Betty Wright

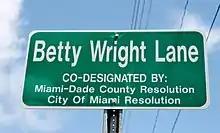
Betty Wright Lane in Miami

About a year later, Wright released her signature song "Clean Up Woman", written by Clarence Reid and Willie Clarke and recorded when she was 17. The record reached number two on the R&B charts, where it stayed for eight weeks. It crossed over to the pop charts, peaking at number six and staying on the "Billboard" Hot 100 for 14 weeks. It eventually sold over 1 million copies and was certified gold on December 30, 1971, nine days after the singer turned 18. Wright struggled with a successful follow-up until 1972 when the single "Baby Sitter" (one of Wright's first compositions) reached the top 50 of the Hot 100 and peaked at number six on the R&B charts. Another hit that emerged during this early period was 1973's "Let Me Be Your Lovemaker", which peaked at number 55 on the Hot 100 and number 10 on the R&B chart. It was the first instance (after "Baby Sitter") where Wright showed off her powerful whistle register vocals. Another successful composition was the proto-disco number "Where is the Love?" (co-written by Wright, with producers Harry Wayne Casey and Richard Finch, from KC & The Sunshine Band). This peaked at number 15 on the R&B chart, number-two on the dance charts and crossed over to the UK, peaking at #25, leading Wright to perform overseas. Wright later won the Best R&B Song Grammy Award for composing "Where is the Love?".